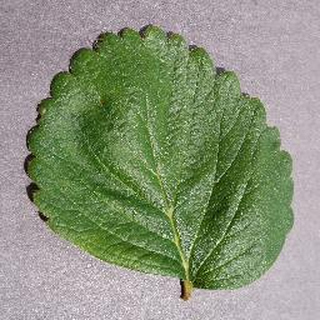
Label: healthy_strawberry